Blasphemy law

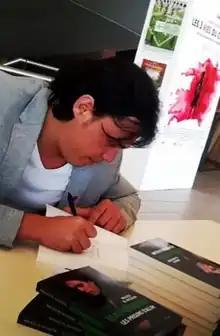
Waleed Al-Husseini signs a copy of "The Blasphemer" in 2015.

A prosecution for blasphemy in the United States has been seen by the courts in recent decades as be a violation of the U.S. Constitution, and no blasphemy laws exist at the federal level. The First Amendment to the United States Constitution (adopted in 1791) provides: Congress shall make no law respecting an establishment of religion, or prohibiting the free exercise thereof; or abridging the freedom of speech, or of the press ...